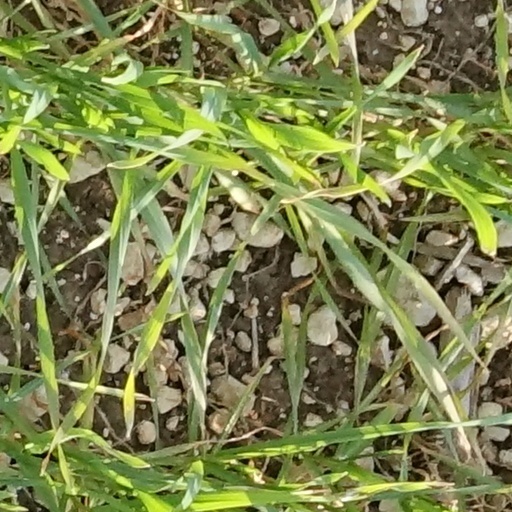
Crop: wheat